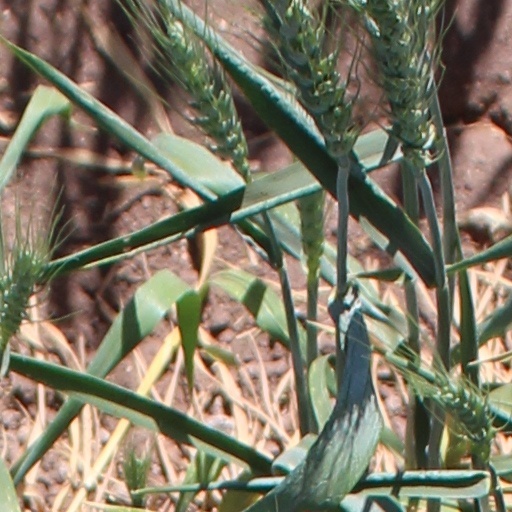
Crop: wheat